Renaissance Revival architecture

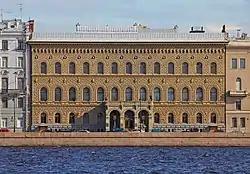
The façade of the Vladimir Palace in Saint Petersburg, Russia, redolent of Alberti's designs, 1867–1872

While the beginning of Neo-Renaissance period can be defined by its simplicity and severity, what came later was far more ornate in its design. This period can be defined by some of the great opera houses of Europe, such as Gottfried Semper's Burgtheater in Vienna, and his Opera house in Dresden. This ornate form of the Neo-Renaissance, originating from France, is sometimes known as the "Second Empire" style, by now it also incorporated some Baroque elements. By 1875 it had become the accepted style in Europe for all public and bureaucratic buildings. In England, where Sir George Gilbert Scott designed the London Foreign Office in this style between 1860 and 1875, it also incorporated certain Palladian features.